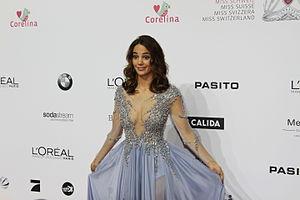
Laetitia Guarino, née le 23 octobre 1992, a été élue Miss Suisse à l'âge de 21 ans le 11 octobre 2014, succédant à Dominique Rinderknecht. Elle est le porte-parole de la Suisse à l'Eurovision 2015 et s'engage comme ambassadrice "Santé" au sein de la Fondation suisse Terre des Hommes.